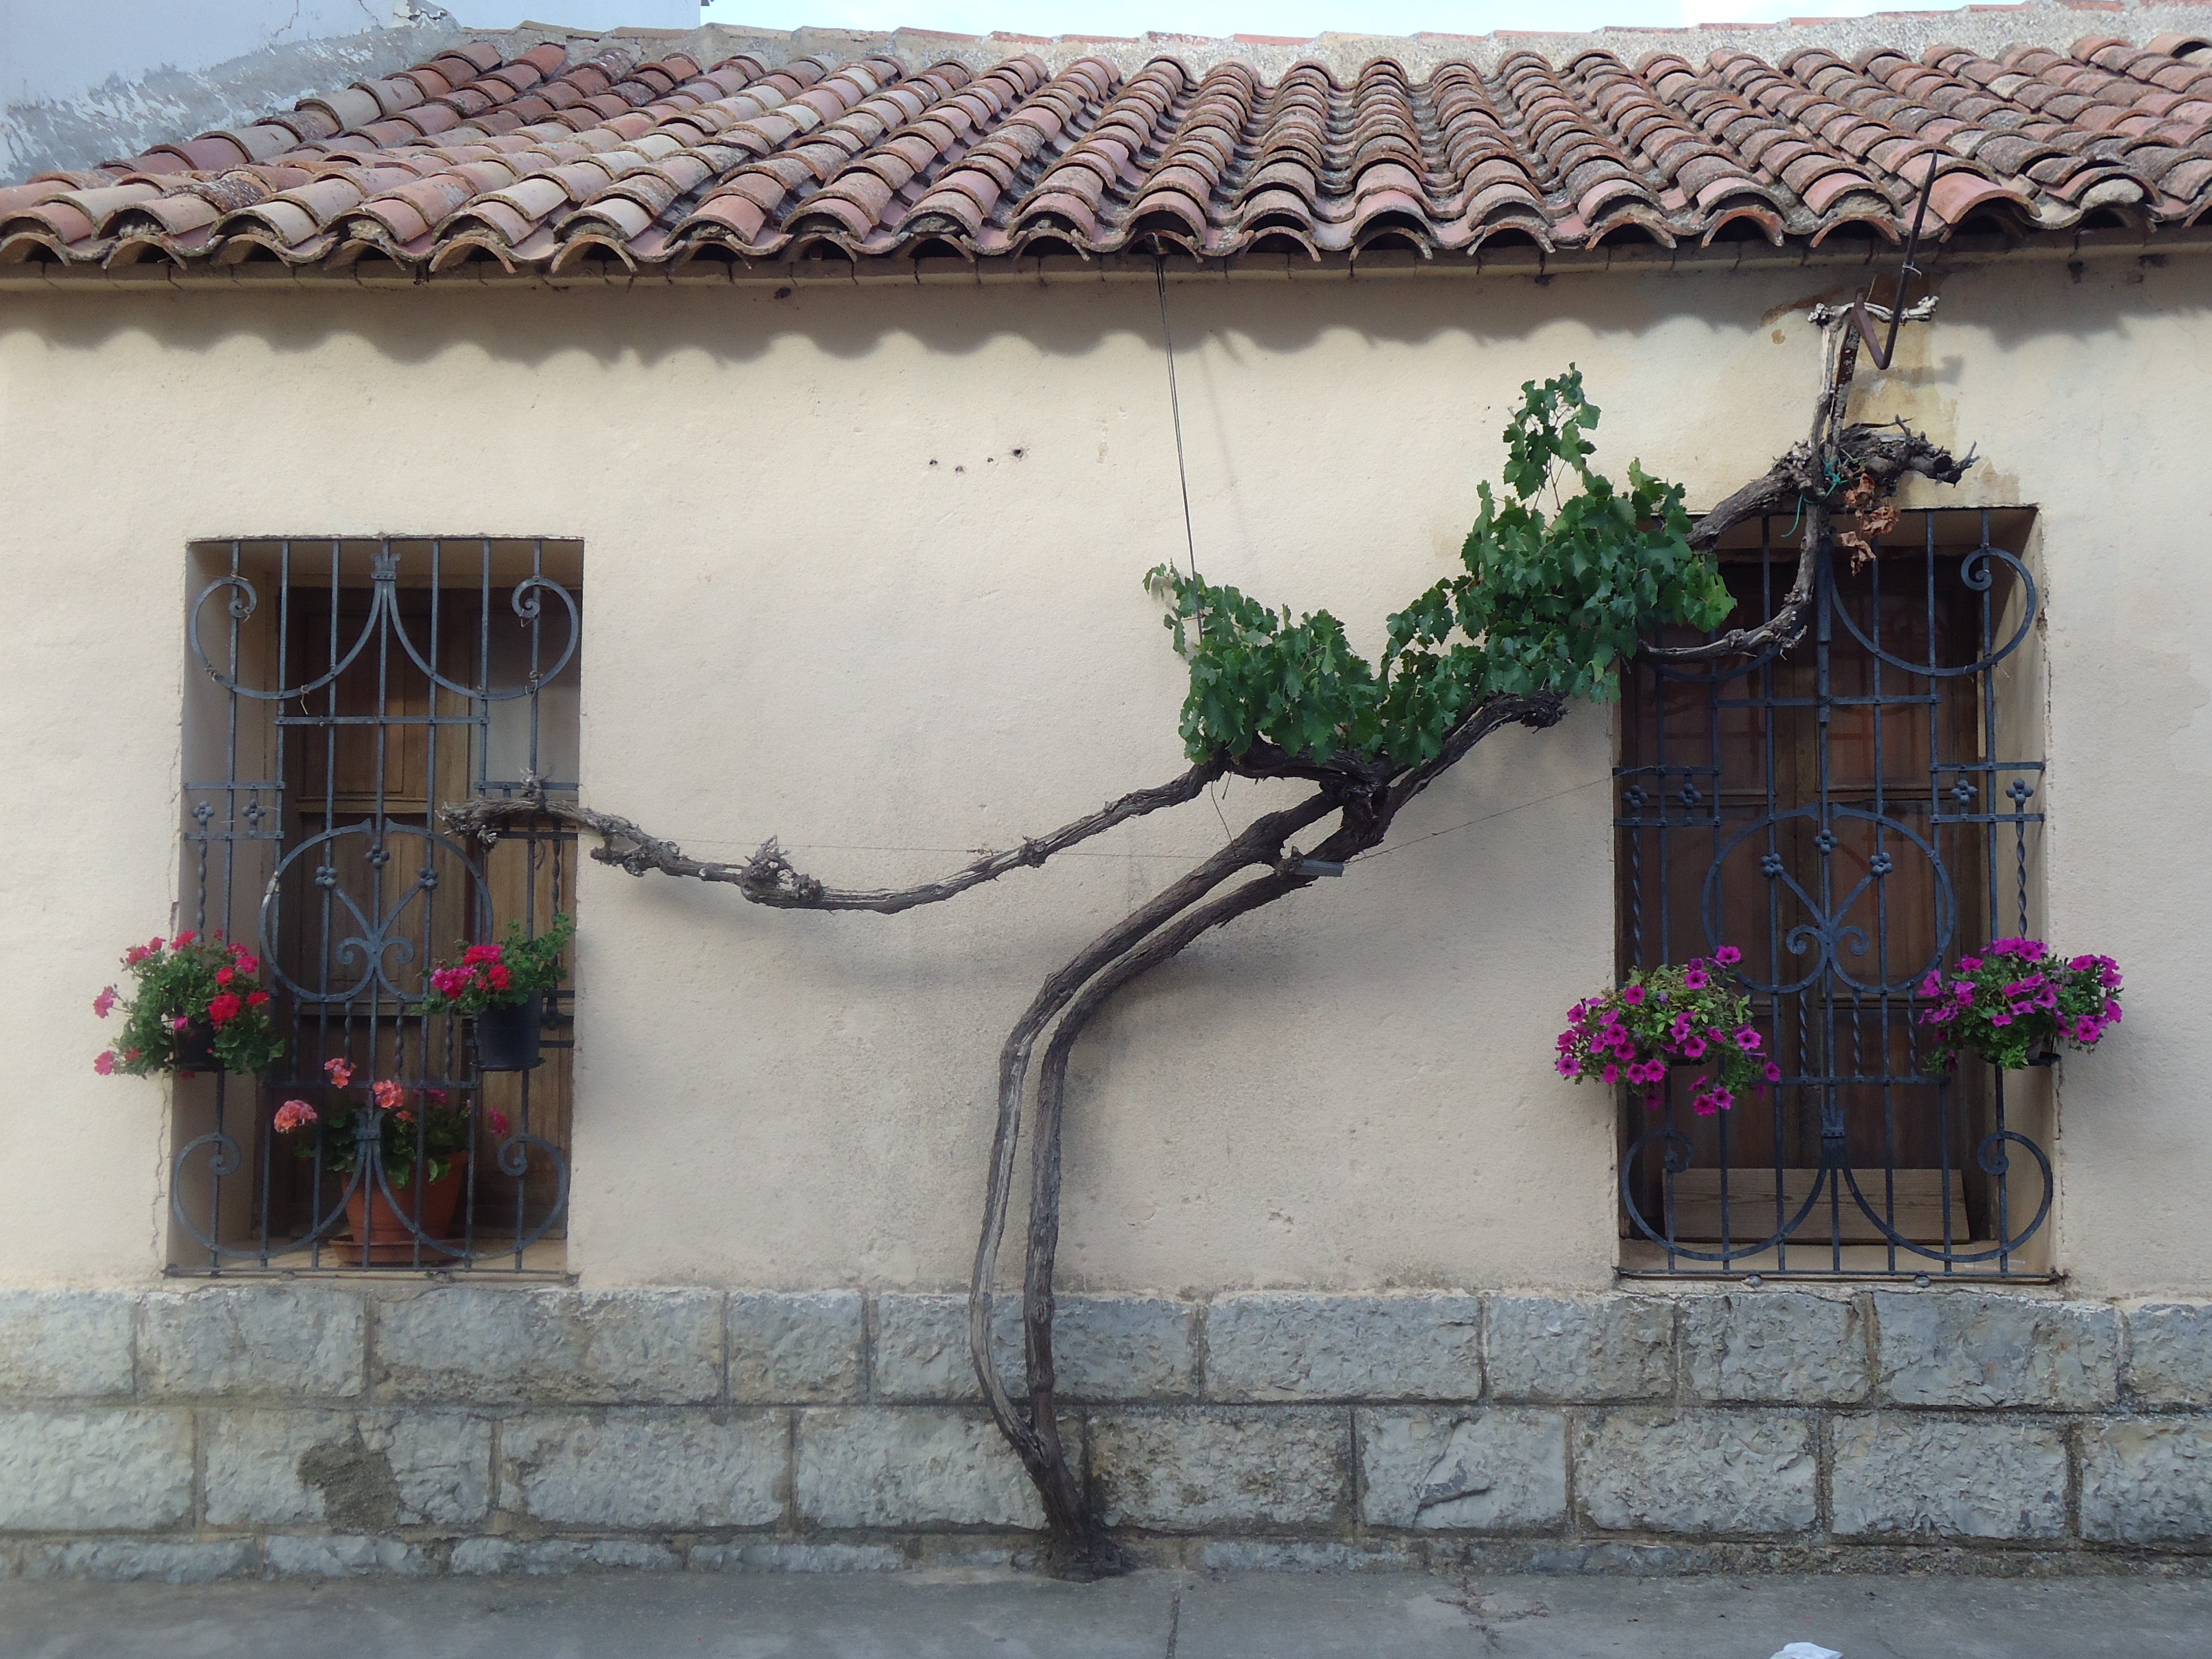
tree, nature, growth, house, window, home, wall, balcony, green, cottage, facade, property, plants, ecology, leaves, art, windows, branches, mural, casita, campestre, outdoor structure